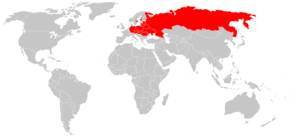
Pays concernés par l'encéphalites à tiques